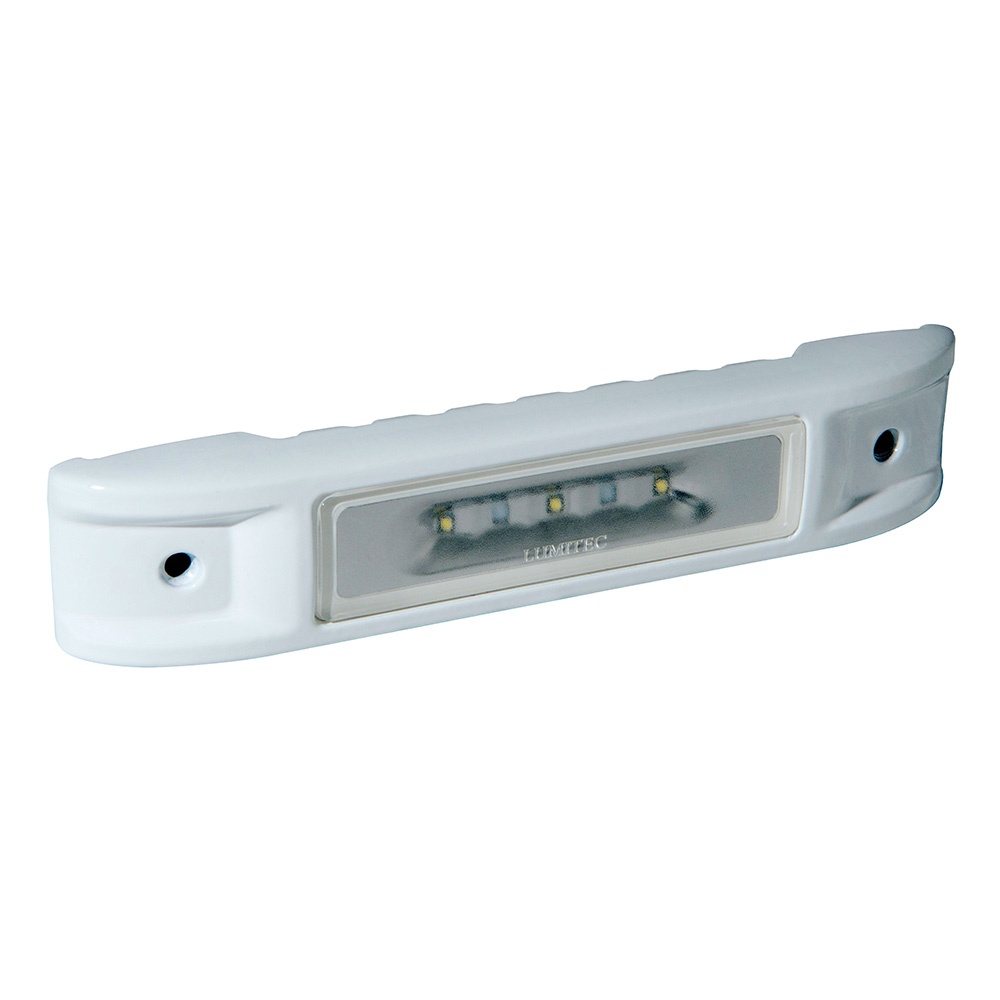
Lumitec Ibiza LED Engine Room Light - Non-Dimming White - White Finish [101520]
Ibiza LED Engine Room Light - Non-Dimming White - White Finish As beautiful as it is brilliant, you may be surprised that Ibiza is tough enough for an engine room. But it is. And it’s just as bright, reliable, and easy to install as it’s sibling, the wildly popular Nevis. Delivering 1,000 integrating-sphere-measured lumens. Ibiza is IP67 compliant and completely sealed. And like Nevis, Ibiza’s carefully engineered optical system delivers a nearly perfect 180-degree beam pattern to illuminate even the farthest, darkest corners. Specifications: Lumens (White): 1000 Voltage: 10-30V DC 12V DC Amps: 1.3A 24V DC Amps: 600mA Rated Watts: 16 CCT: 5000 CRI: 70+ Op. Temp F/C :-31/35 to + 131/55 F Timed Toggled Protocol (TTP): No Third Party Dimmer Compatibility (3PD): Yes Color Match Commitment (CM): Yes Mounting Hole Diameter: N/A Length: 2in (5.08cm) Width: 9in (22.86) Depth: 1in (2.54cm) Diameter: N/A WARNING: This product can expose you to chemicals which are known to the State of California to cause cancer, birth defects or other reproductive harm. For more information go to P65Warnings.ca.gov . Specifications: Voltage - Input Range (Volts): 10-30v Bulb Watts: 16w LED: Yes Box Dimensions: 2"H x 5"W x 13"L WT: 1.1 lbs UPC: 089300015204 Brochure (pdf)
Brand: Lumitec
Category: Vehicles & Parts > Vehicle Parts & Accessories > Watercraft Parts & Accessories > Watercraft Lighting